Thomas Joseph Lee

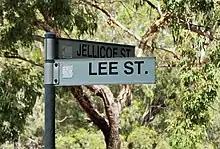
Lee Street in Port Curtis, 2022

A photograph of Lee was received by Rockhampton City Council in 1936 and hung in the mayor's room of the council chambers.